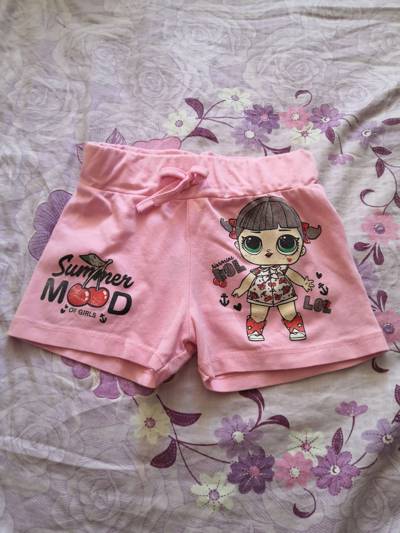
Waste category: clothes